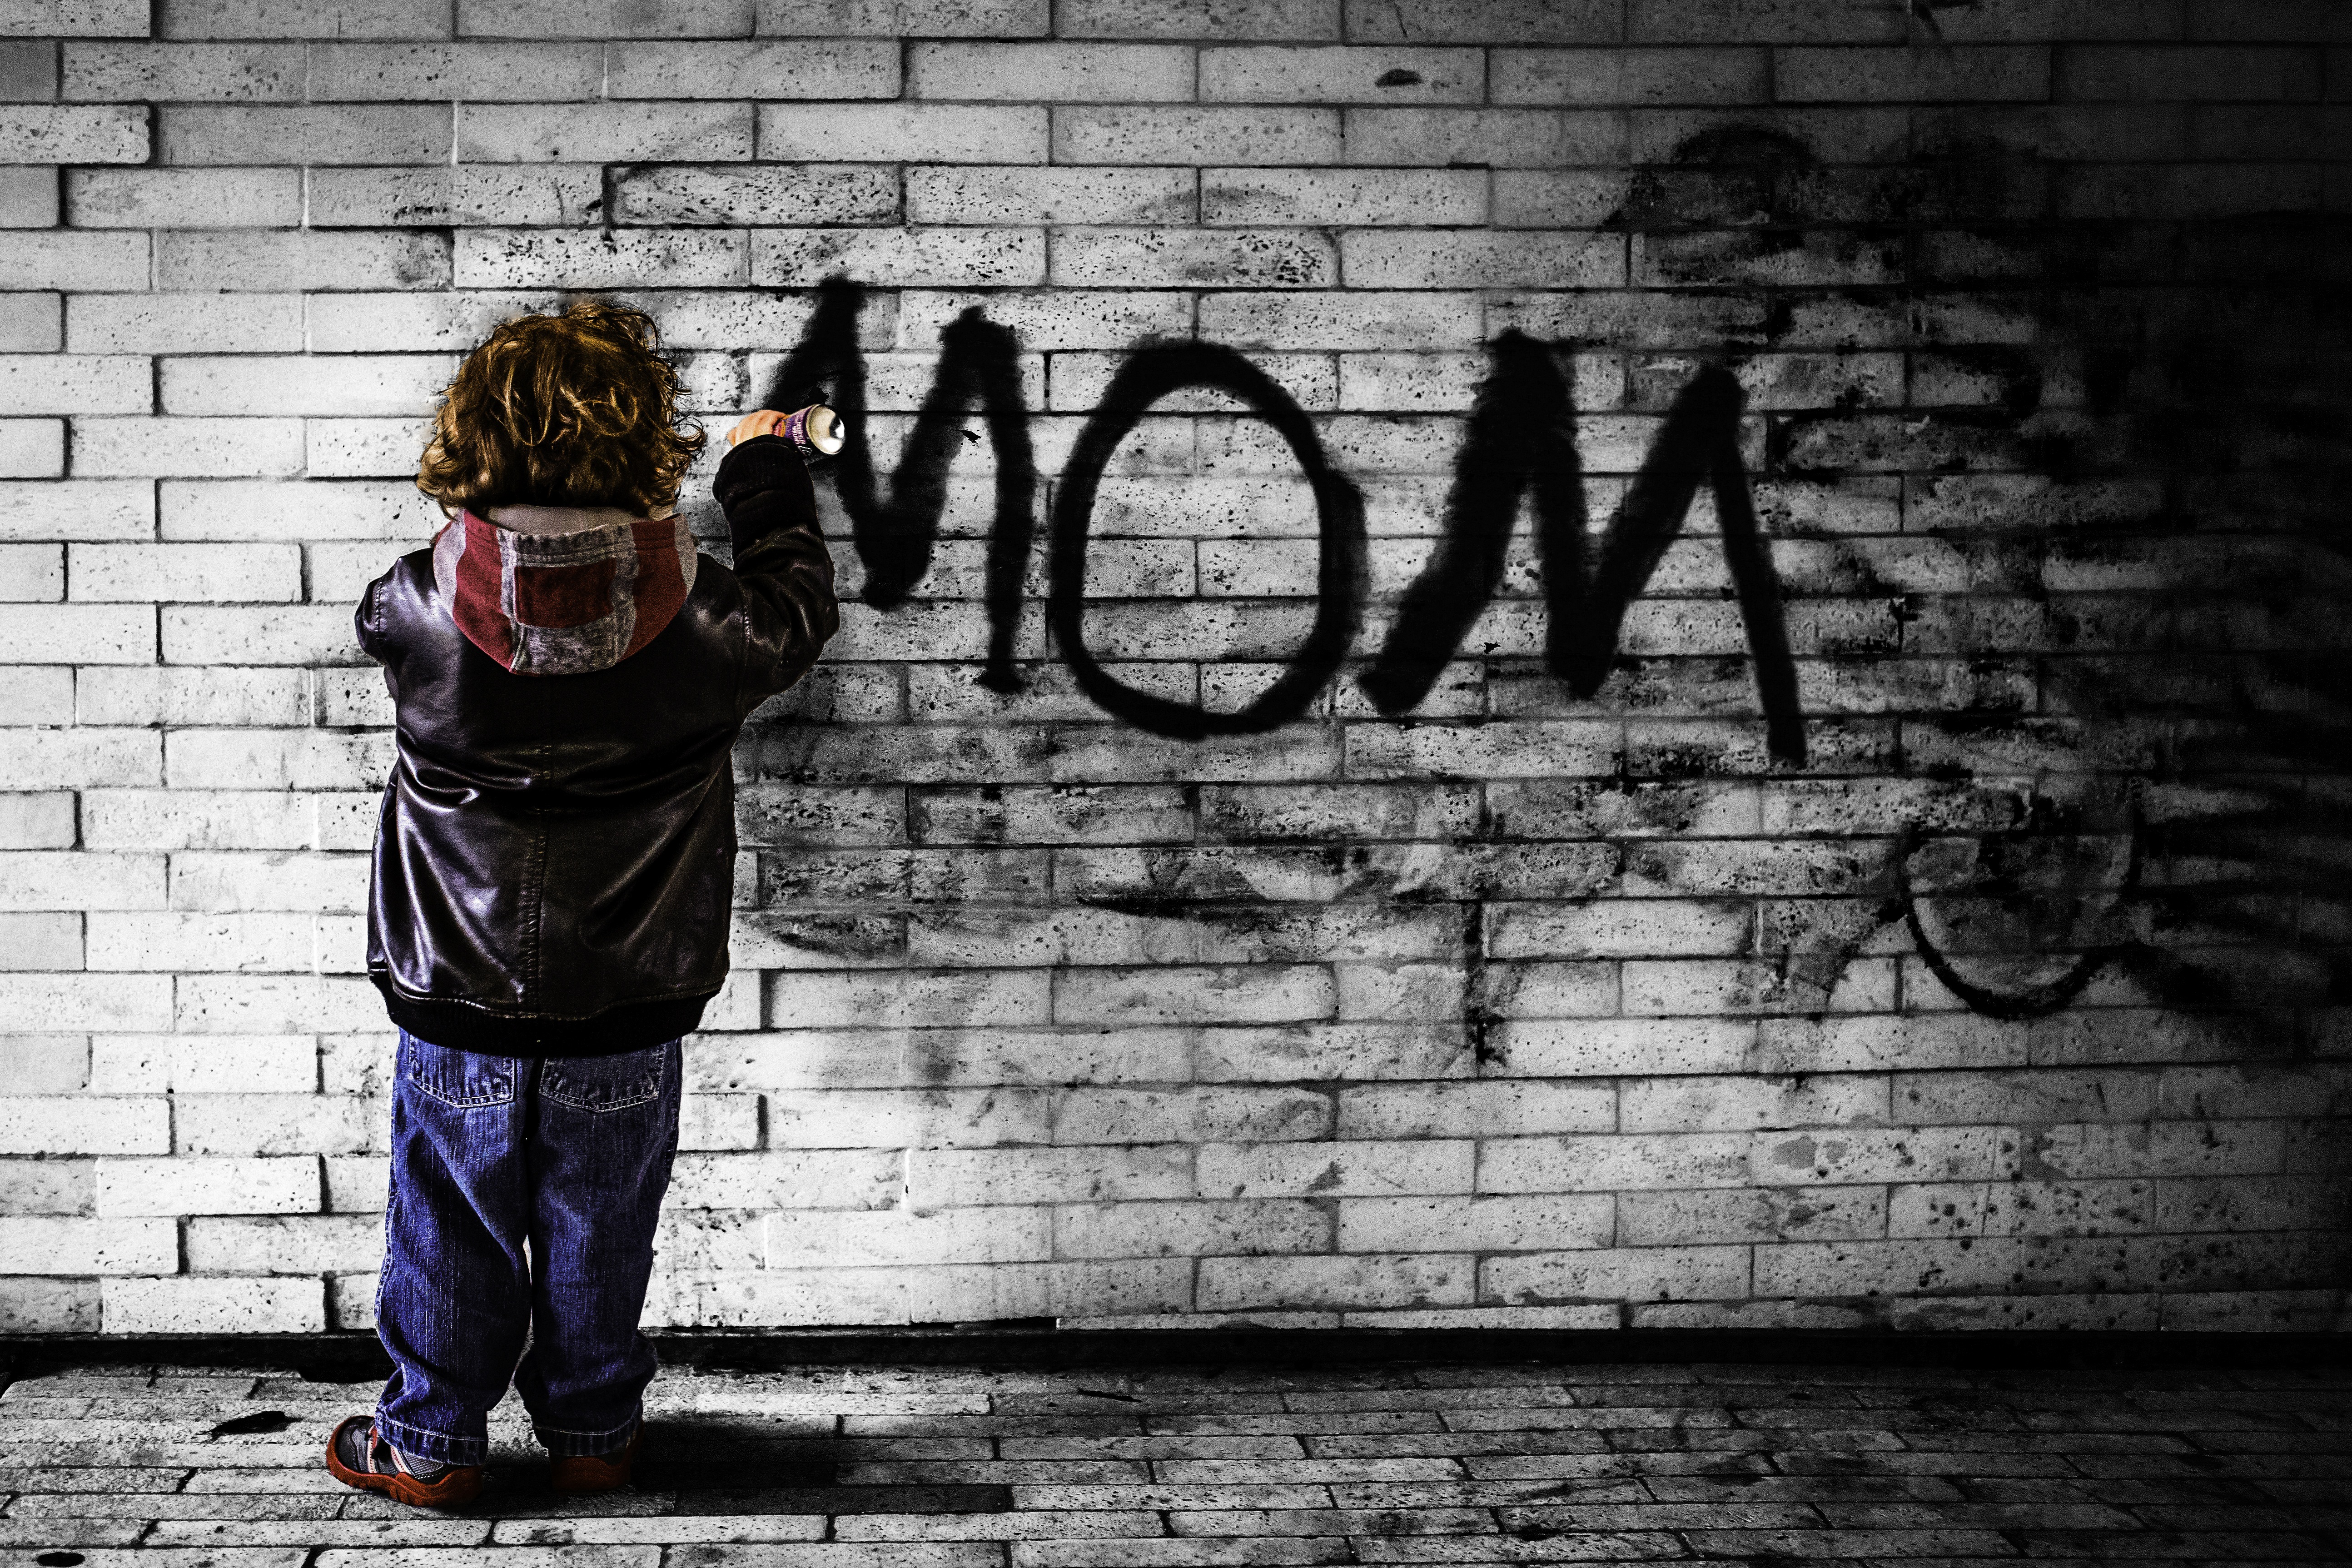
black and white, people, sun, road, white, street, photography, photographer, texture, color, child, contrast, black, monochrome, black white, art, picture, photograph, details, image, emotion, brightness, processor, monochrome photography, shadow and light